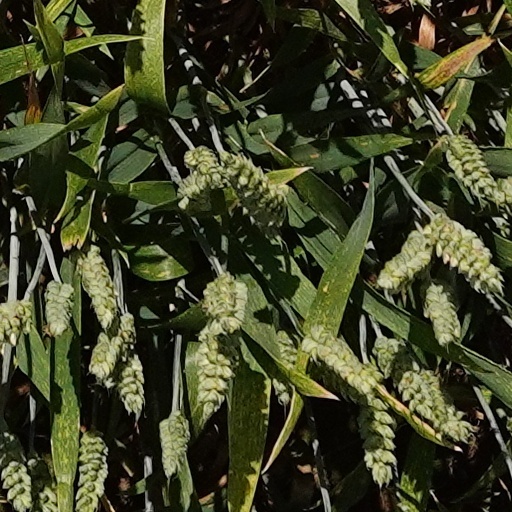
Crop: wheat